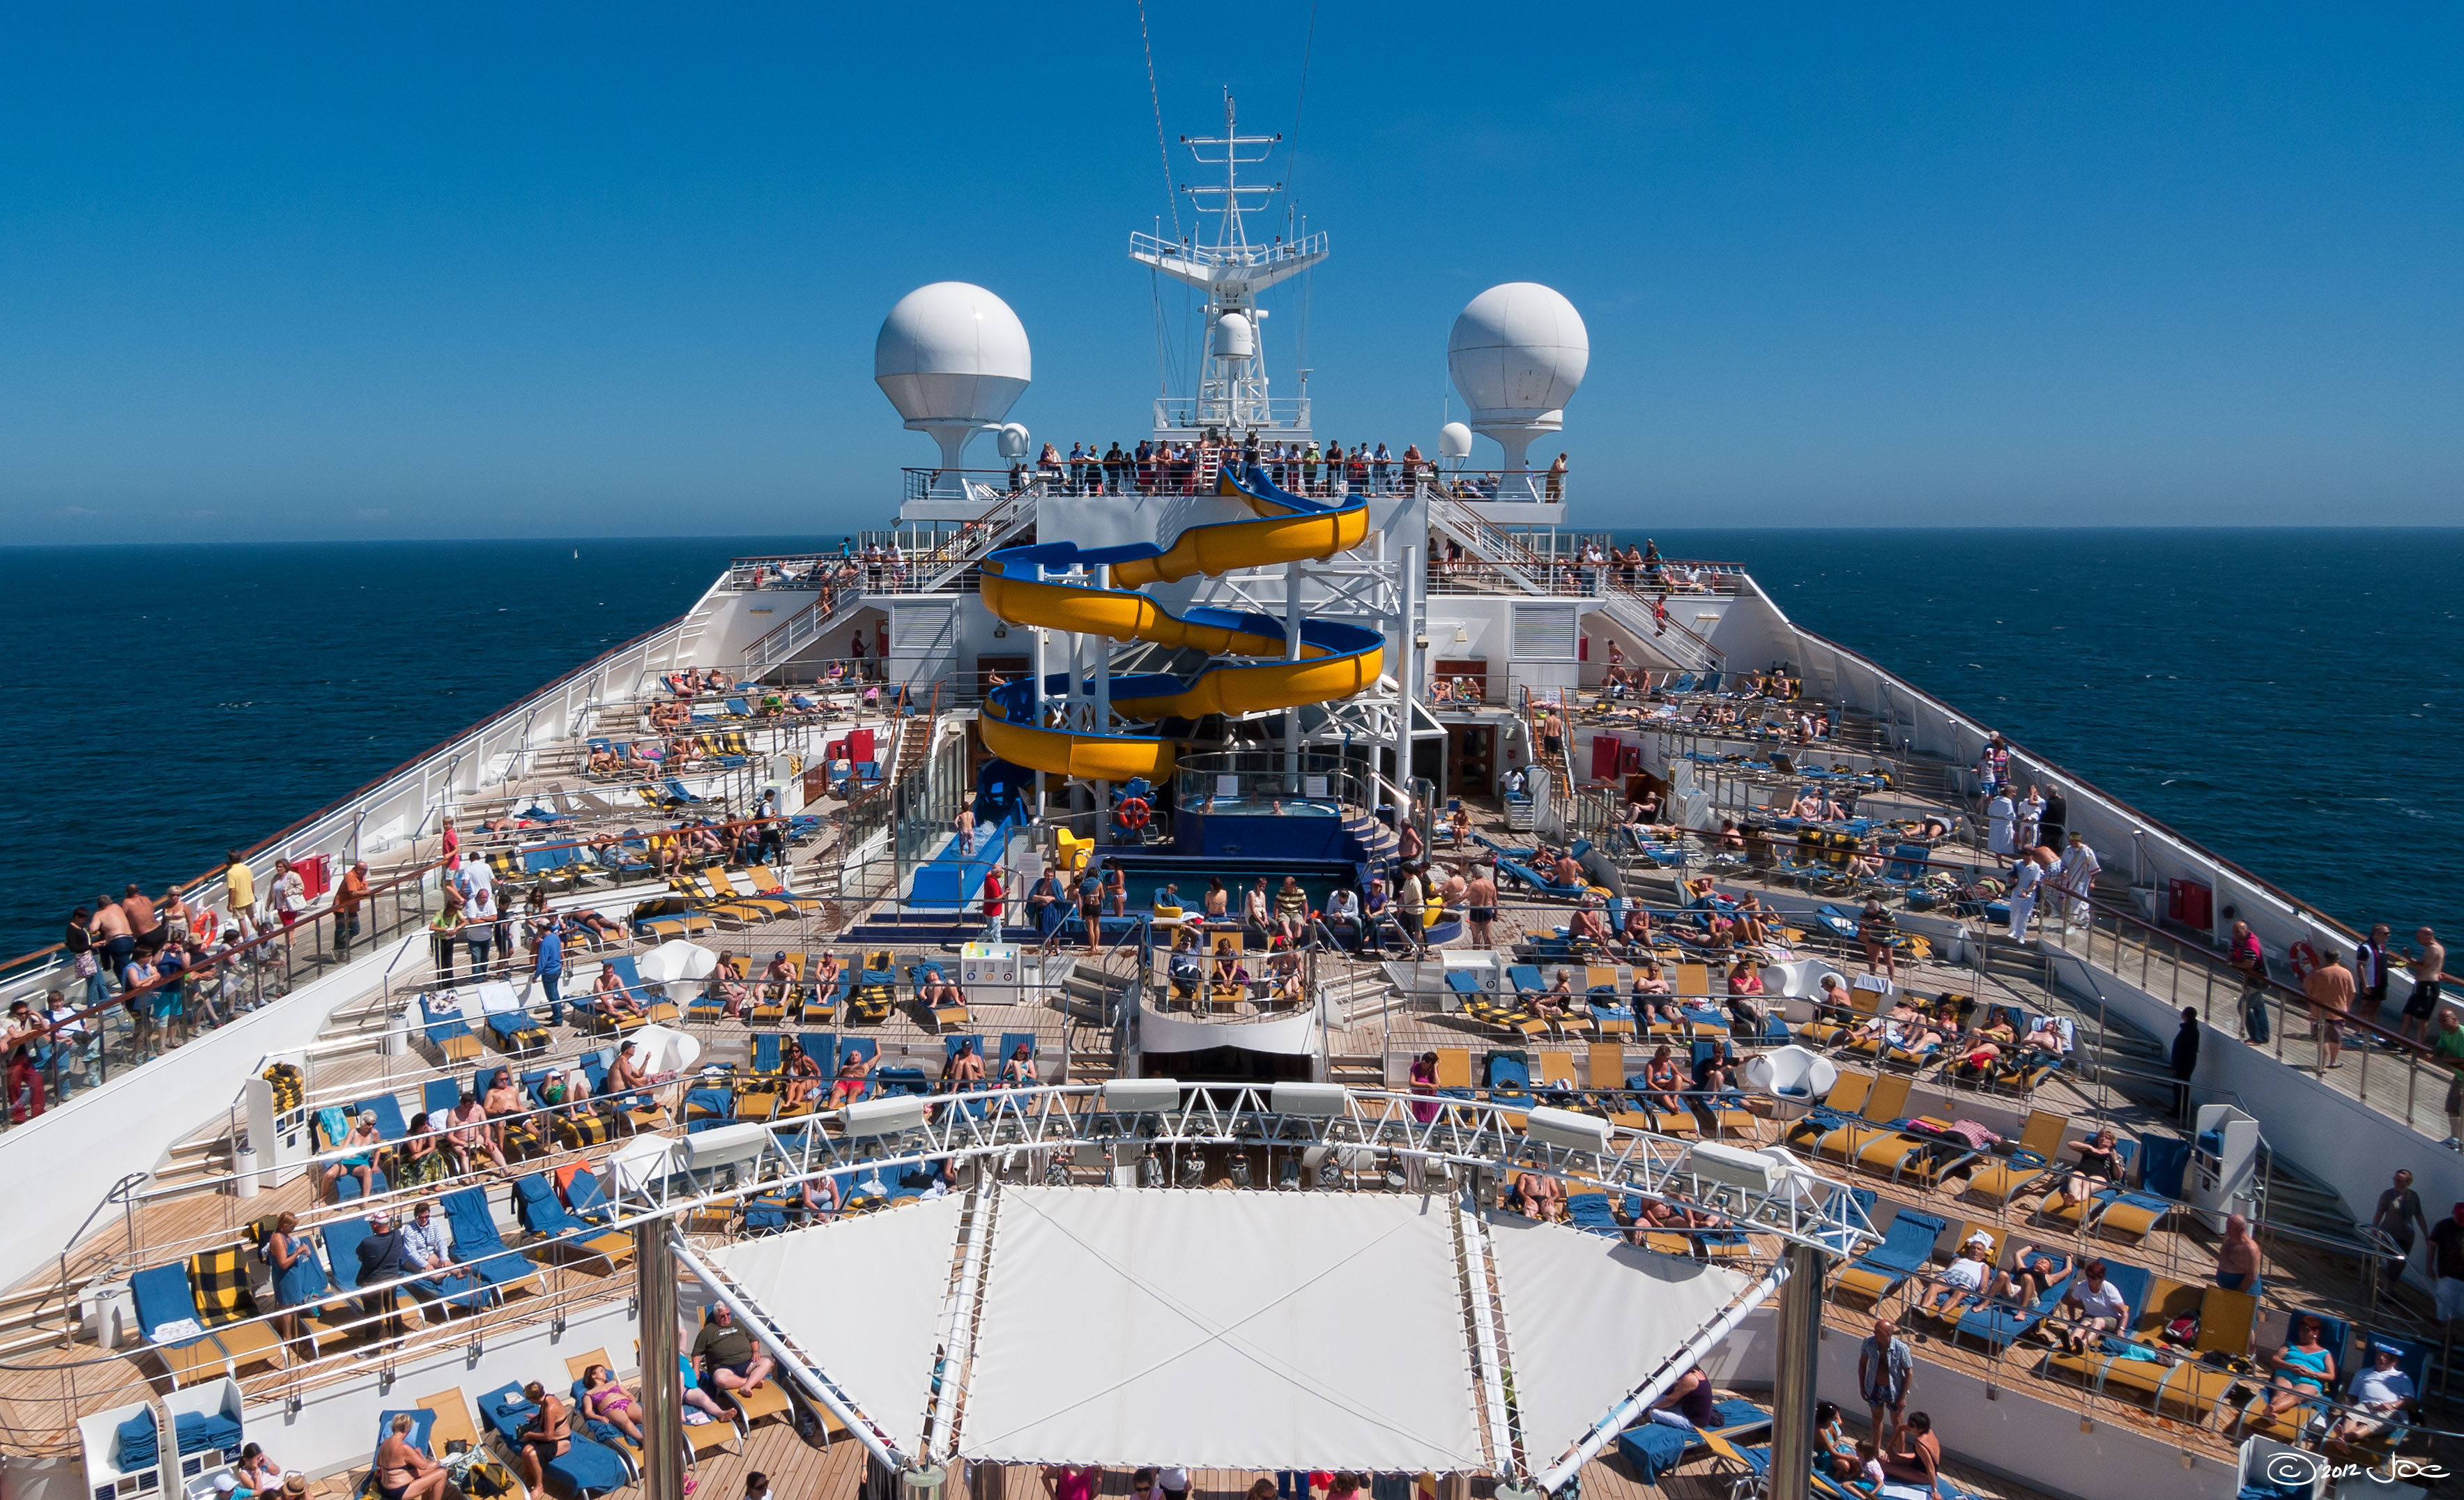
sea, ocean, deck, ship, vehicle, yacht, port, cruise, costa, baltic, fortuna, watercraft, cruise ship, passenger ship